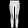
Label: Trouser